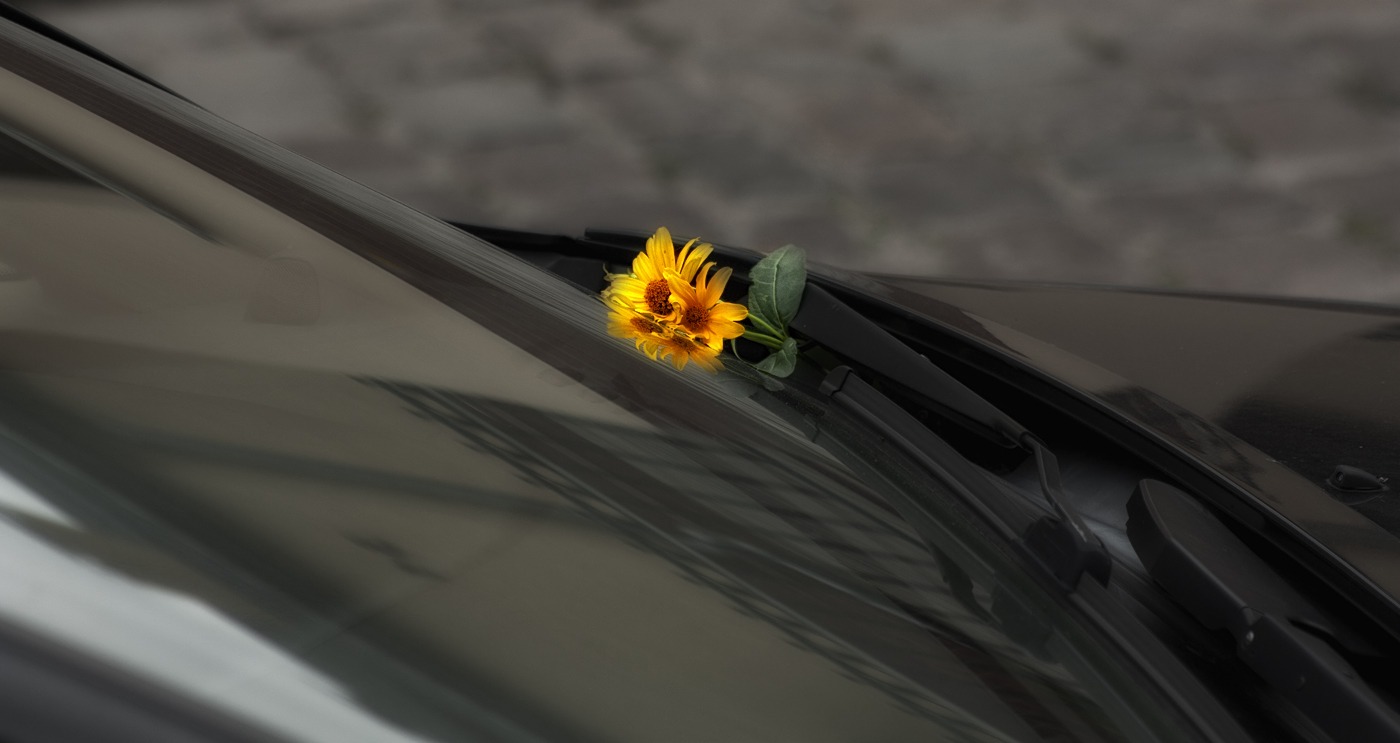
wing, light, sun, car, wheel, window, glass, driving, love, heart, vehicle, symbol, windshield, artistic, romance, romantic, human, black, tire, bumper, supercar, art, characters, symbolic, auto part, automobile make, automotive exterior, automotive tire, automotive window part, awarded